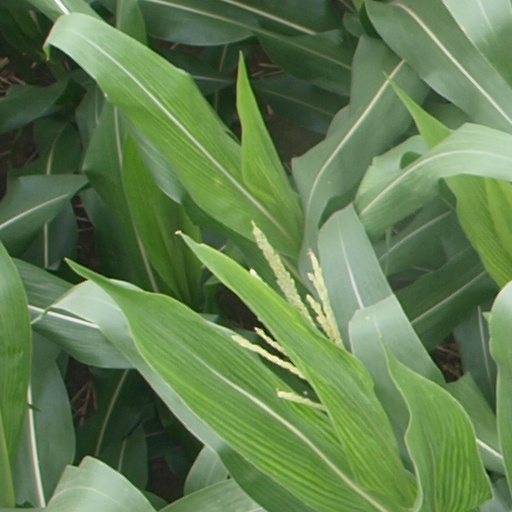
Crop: maize; corn